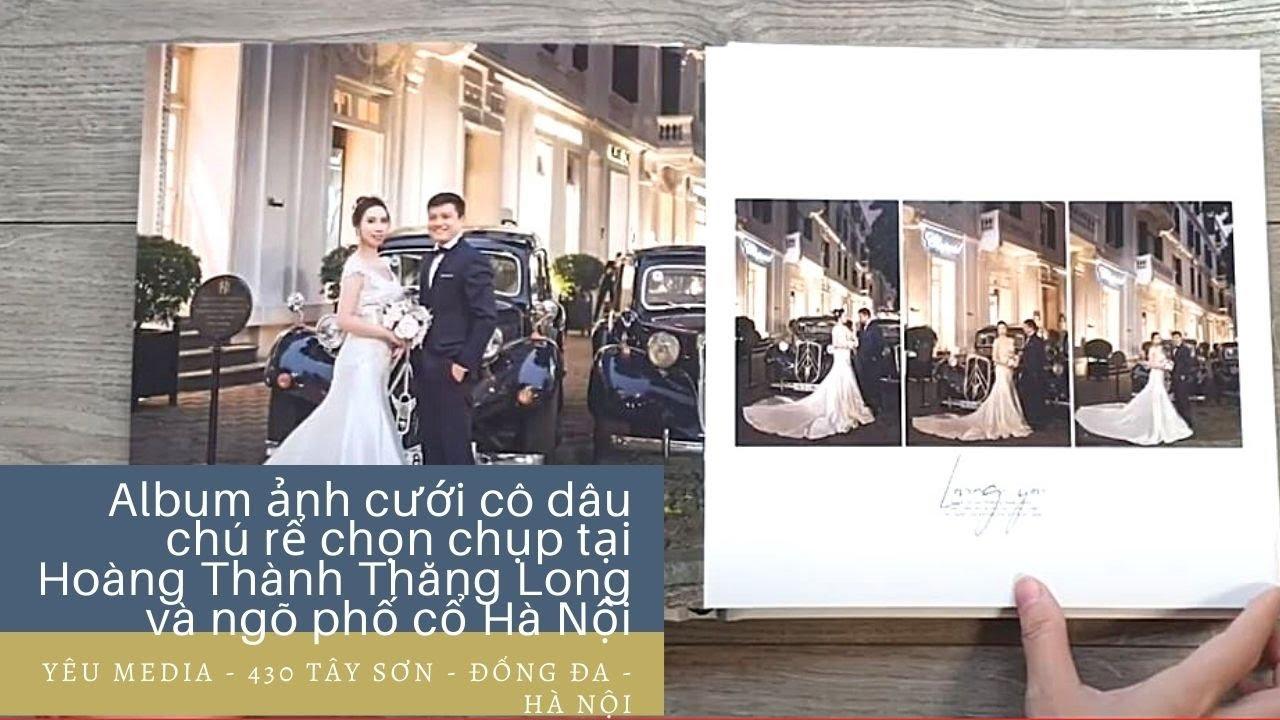
có một cặp đôi chụp ảnh cưới xuất hiện ở trên quyển sách quảng cáo